The West (1938 film)

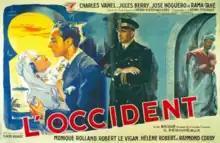

The West (French: L'occident) is a 1938 French drama film directed by Henri Fescourt and starring Charles Vanel, José Noguéro and Hélène Robert. It is a remake of the director's own 1928 silent film of the same title.